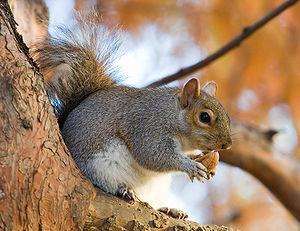
Cette liste des mammifères au Québec est basée sur la « Liste de la faune vertébrée du Québec ». Elle comprend les espèces disparues dans l'histoire récente et les espèces introduites. Elle compte 97 espèces en neuf ordres : une espèce de didelphimorphes, dix espèces d'insectivores, huit espèces de chiroptères, trois espèces de lagomorphes, 25 espèces de rongeurs, 21 espèces de fissipèdes, cinq espèces d'artiodactyles, sept espèces de pinnipèdes et 17 espèces de cétacés.